Hogg (crater)

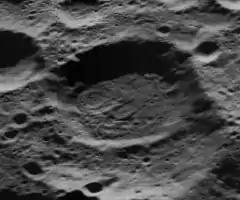
Oblique Lunar Orbiter 5 image, facing west

Hogg is a lunar impact crater on the Moon's far side. It lies less than a crater diameter to the south-southwest of the somewhat larger Kidinnu. This is an old, worn feature with an outer rim that has been eroded to the point where it just forms a rounded crest about the interior. Small craterlets lie along the southern and western rim. The interior has some slight clefts in the surface and a low, crater-like depression in the southern half.